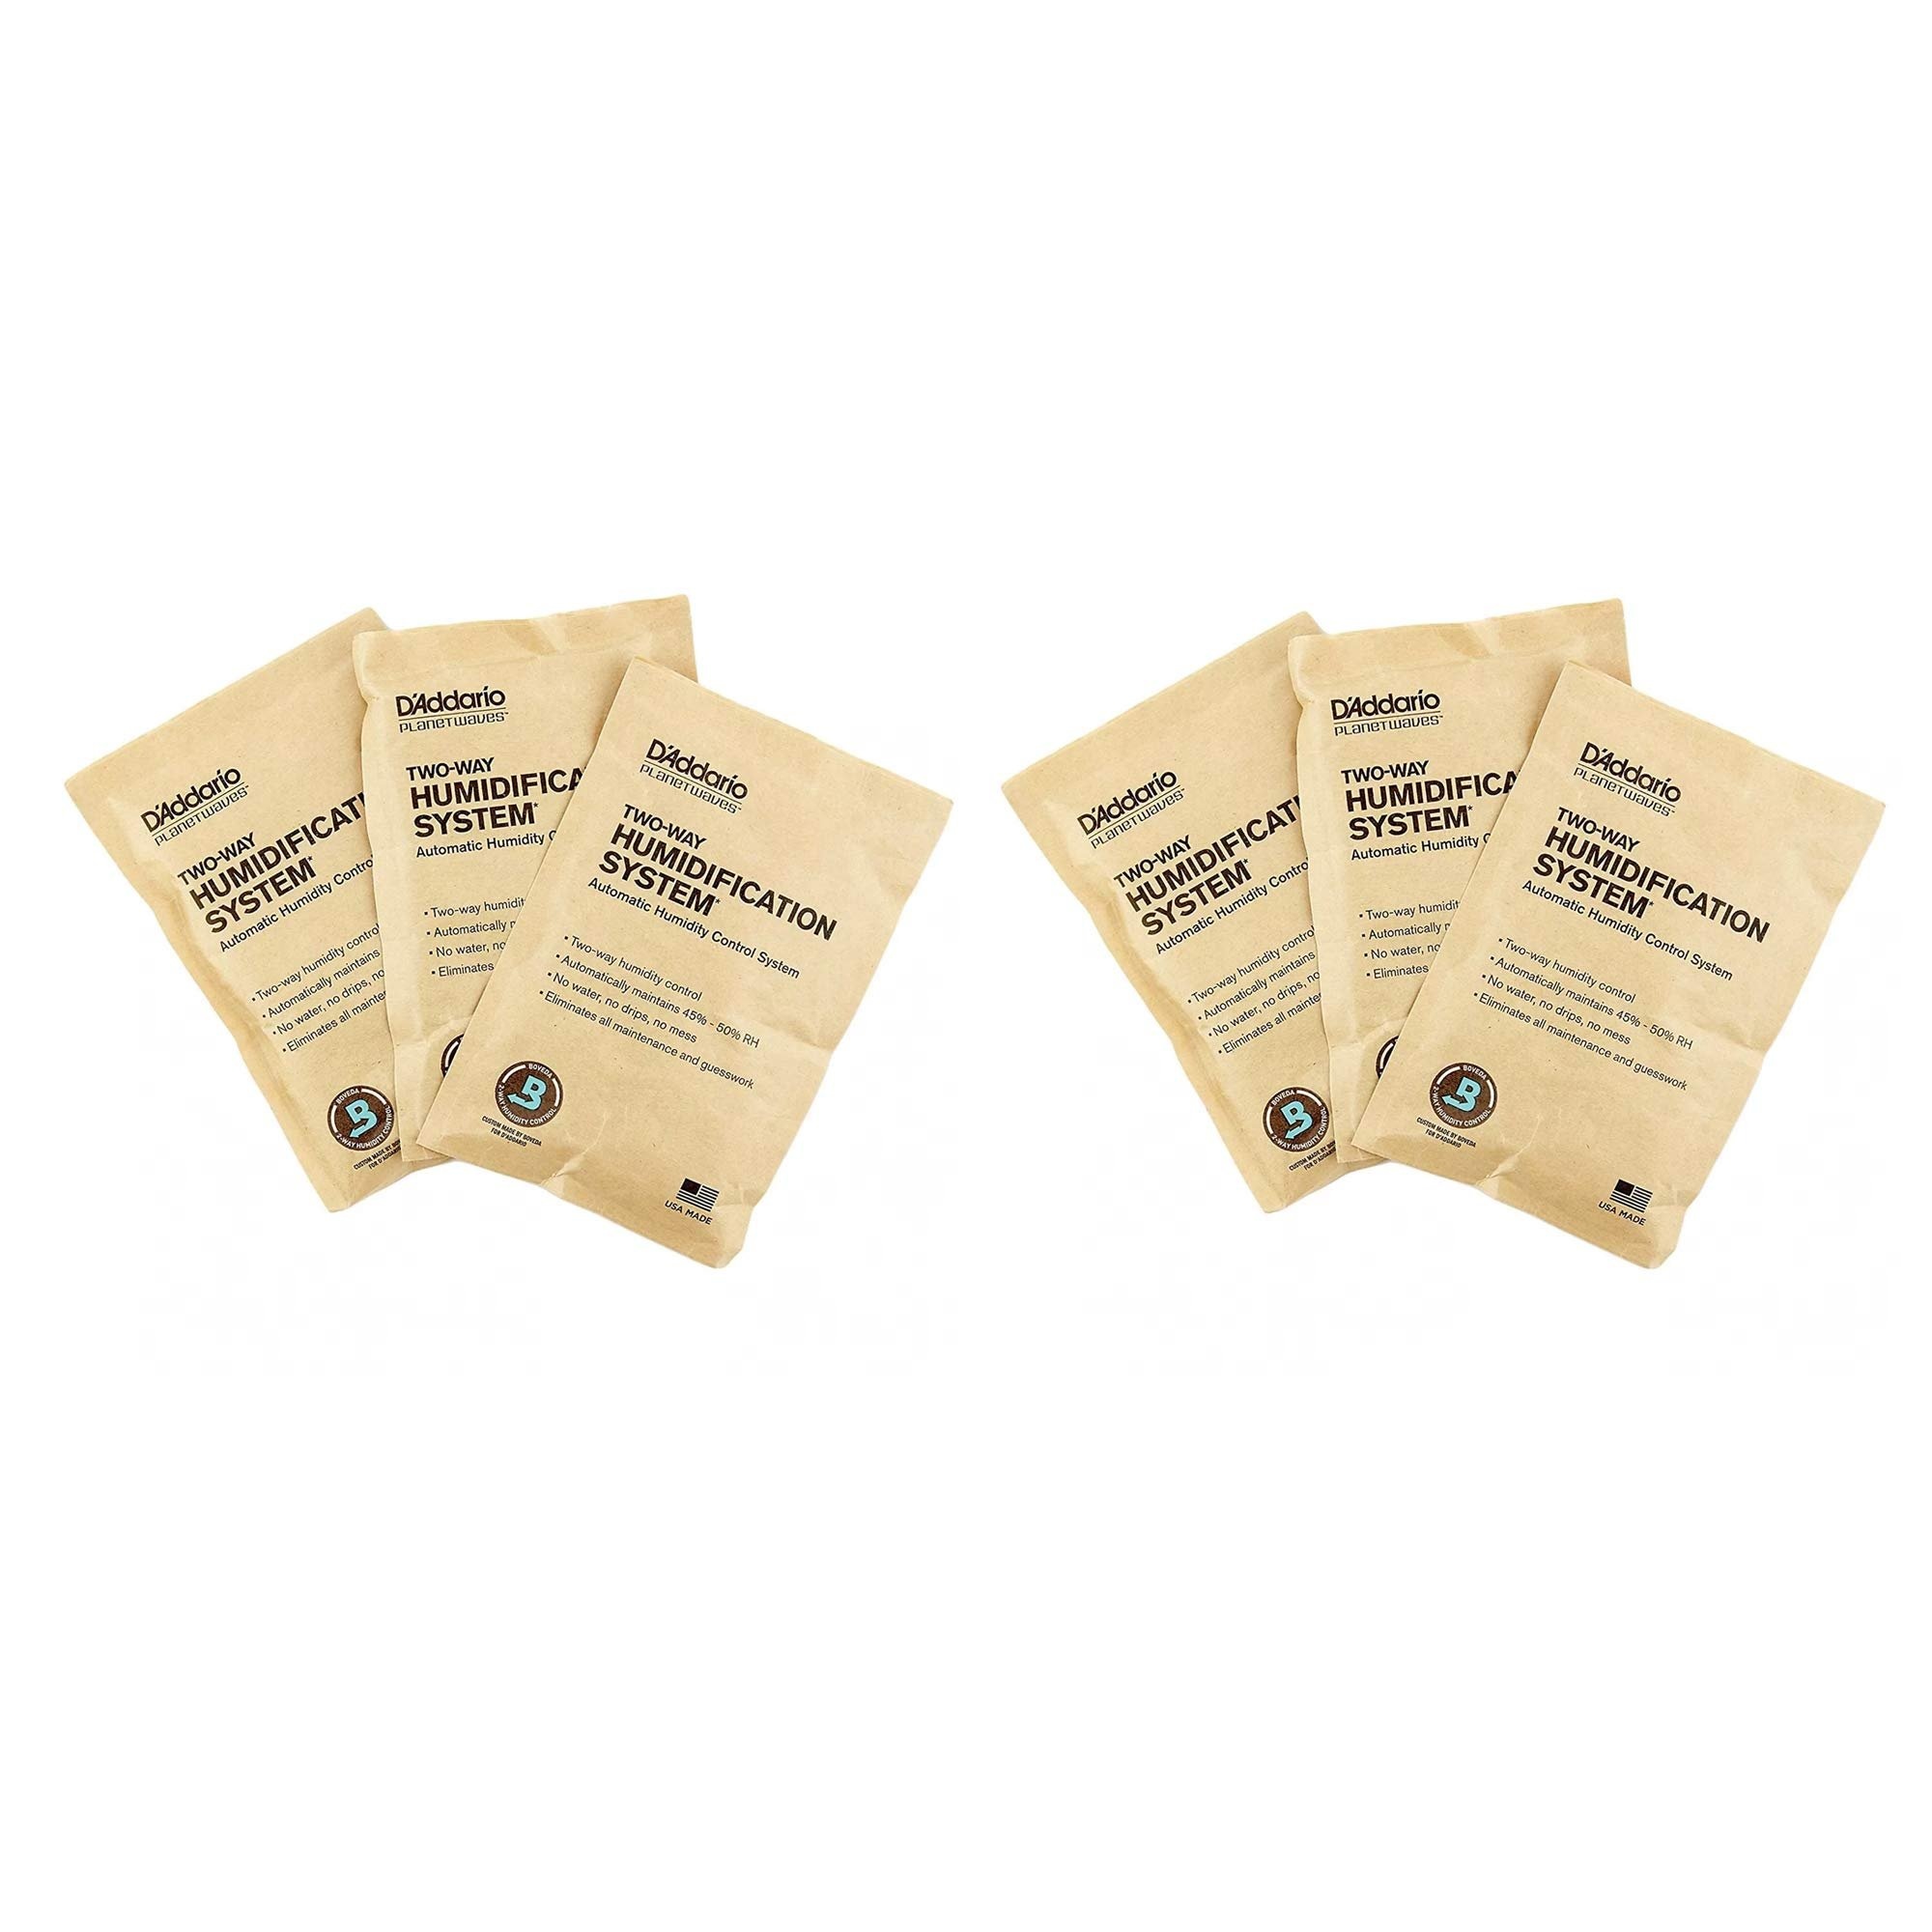
D'Addario Humidipak Standard Replacement 6-Pack Bundle
D'Addario Humidipak Standard Replacement 6-Pack Bundle
Brand: D'Addario
Category: Arts & Entertainment > Hobbies & Creative Arts > Musical Instrument & Orchestra Accessories > String Instrument Accessories > Guitar Accessories > Guitar Humidifiers > Room Humidifiers